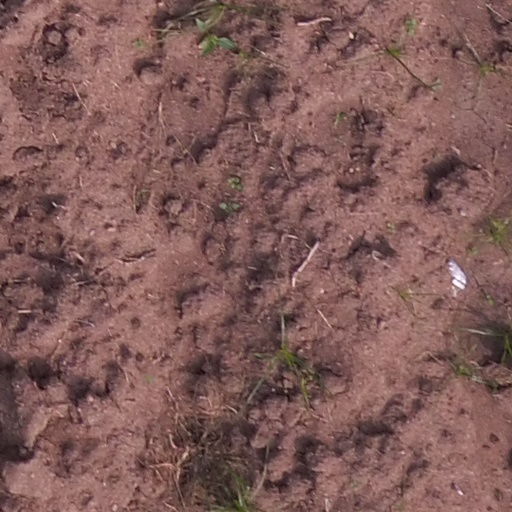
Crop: maize; corn